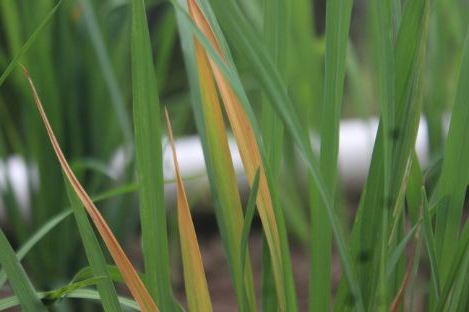
Disease: Tungro